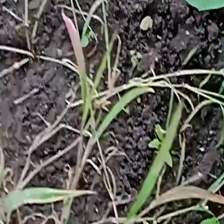
Weed species: Harali_(Cynodon_dactylon)